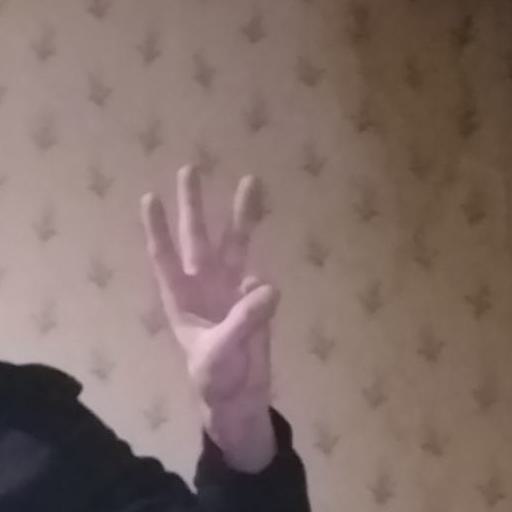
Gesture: three